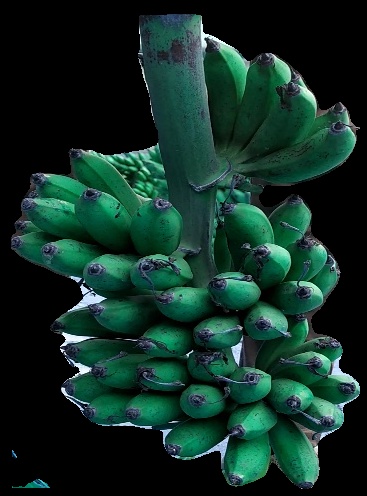
Variety: rasbale
Grade: grade3